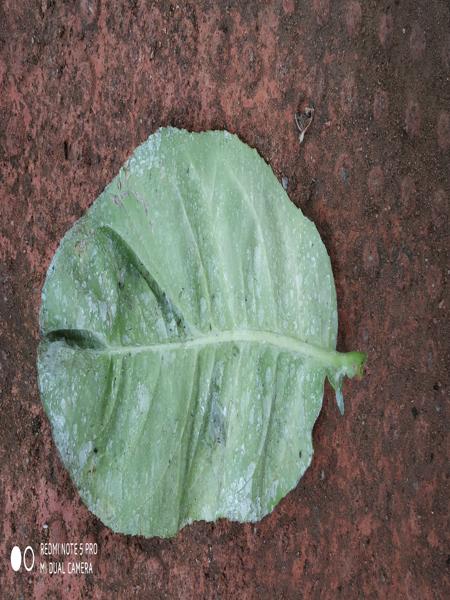
Plant: Badipala